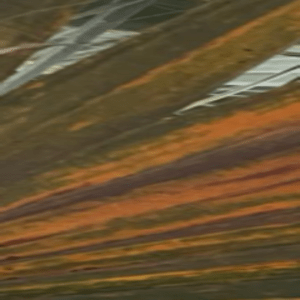
Label: Manganese Deficiency